Pittsburgh Pirates

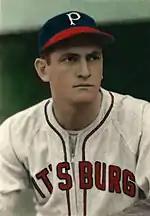
Uniform design in the 1940s

Since 1969, the Pirates have held Spring Training at LECOM Park in Bradenton, Florida, which is also used for the Pirates' minor league team, the Bradenton Marauders. Constructed in 1923, LECOM Park is the oldest stadium still in use for Spring Training and the second-oldest minor league park, behind only Jackie Robinson Ballpark in Daytona Beach, which dates to 1914. It is also the third oldest stadium currently used by a major league team after Fenway Park, built in 1912, and Wrigley Field, built in 1914. Built in a Florida Spanish Mission style, LECOM Park underwent two major renovations in 1993 and 2008, the latter of which added lights. The park was formerly named "McKechnie Field," for Bradenton resident and Baseball Hall of Fame great Bill McKechnie, who led the Pirates in 1925; since 2017 it has been named for the Lake Erie College of Osteopathic Medicine, which has its main campus in Erie, Pennsylvania, and also a campus in Bradenton. Pirate City, the site of the Pirates' Spring Training complex, is located a few miles east of LECOM Park.